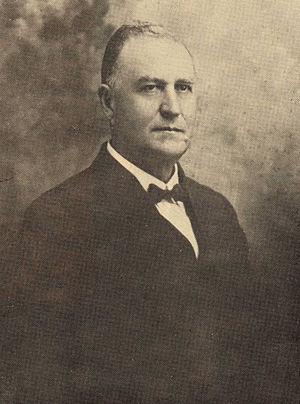
Juan Bautista Quirós Segura, né le 18 janvier 1853 et mort le 7 novembre 1934 à San José, est un homme d'État, président du Costa Rica du 20 août au 19 septembre 1919. Son gouvernement n’est pas reconnu par les États-Unis et devant la menace d'une intervention militaire de ces derniers, il démissionne, remplacé par Francisco Aguilar Barquero, sous la présidence duquel il est brièvement secrétaire d’État à la Guerre.